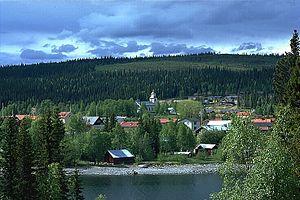
Gäddede est une localité de Suède située dans la commune de Strömsund du comté de Jämtland. Elle couvre une superficie de 1,36 km². En 2010, elle compte 401 habitants.